Jonathan Cape (mathematician)

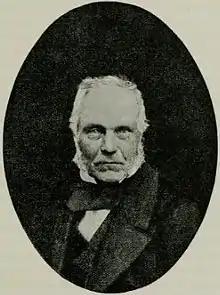
Jonathan Cape

Jonathan Cape FRS (1793 – 9 September 1868) was a mathematician and Church of England clergyman.